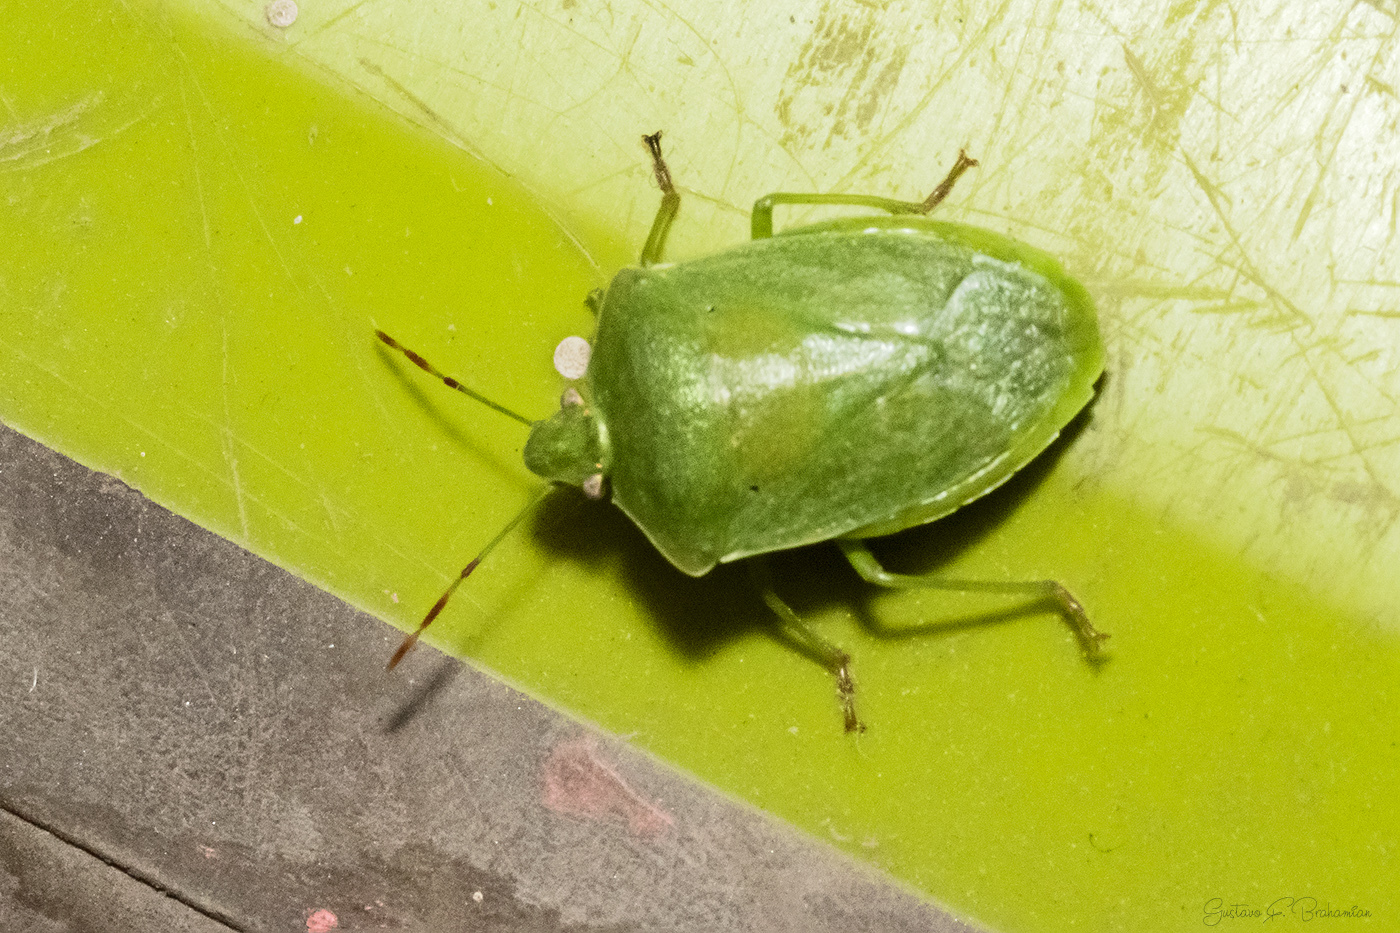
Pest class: stink_bug